Italian diaspora

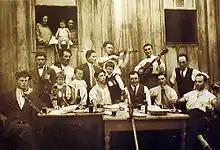
The Benvenuti family, who immigrated to Caxias do Sul, a municipality of Brazil founded by Italian emigrants from Veneto, in a photo of 1928

After the conquest of Anglo-Saxon England in 1066, the first recorded Italian communities in England began from the merchants and sailors living in Southampton. The famous "Lombard Street" in London took its name from the small but powerful community from northern Italy, living there as bankers and merchants after the year 1000. The rebuilding of Westminster Abbey showed significant Italian artistic influence in the construction of the so-called 'Cosmati' Pavement completed in 1245 and a unique example of the style unknown outside of Italy, the work of highly skilled team of Italian craftsmen led by a Roman named Ordoricus. In 1303, Edward I negotiated an agreement with the Lombard merchant community that secured custom duties and certain rights and privileges. The revenues from the customs duty were handled by the Riccardi, a group of bankers from Lucca in Italy. This was in return for their service as money lenders to the crown, which helped finance the Welsh Wars. When the war with France broke out, the French king confiscated the Riccardi's assets, and the bank went bankrupt. After this, the Frescobaldi of Florence took over the role as money lenders to the English crown.